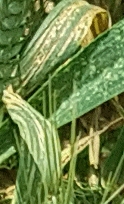
Label: Wheat___Yellow_Rust